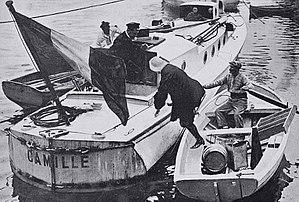
Coupe de la Méditerranée, Course Alger-Toulon en canot automobile. Camille du Gast montant à bord de son canot automobile pour le départ de la deuxième étape, le 13 mai 1905 à Port Mahon. Détail de la couverture de La Vie au Grand Air du 19 mai 1905 (voir l'original qui montre également le contre-torpilleur Le Dard qui escorta Le Camille durant la course et participa au sauvetage de Madame du Gast et de ses cinq équipiers). Légende originale: Madame du Gast à Mahon. Mme du Gast regagne pour la dernière fois le bord de son canot Le Camille, que quelques heures plus tard, forcée par la tempête, elle devait abandonner. .
Marie Marthe Camille Desinge du Gast, épouse Crespin, née le 30 mai 1868 et morte le 24 avril 1942 à Paris, dite « l'Amazone aux yeux verts », ou « la Walkyrie de la Mécanique », est une pilote automobile française, pionnière en la matière, excellant également au tir au pistolet, à la carabine, en ski et dans la pratique du toboggan. Elle fut aussi entraîneur de chevaux.